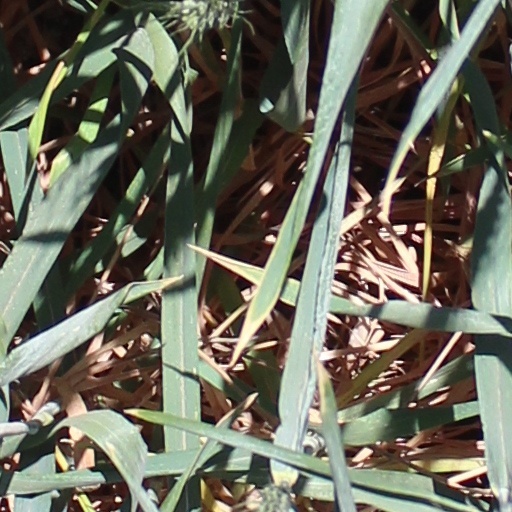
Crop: wheat